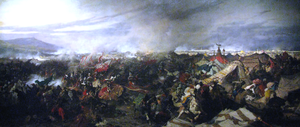
Slaget ved Wien / Slaget
Slaget ved Wien